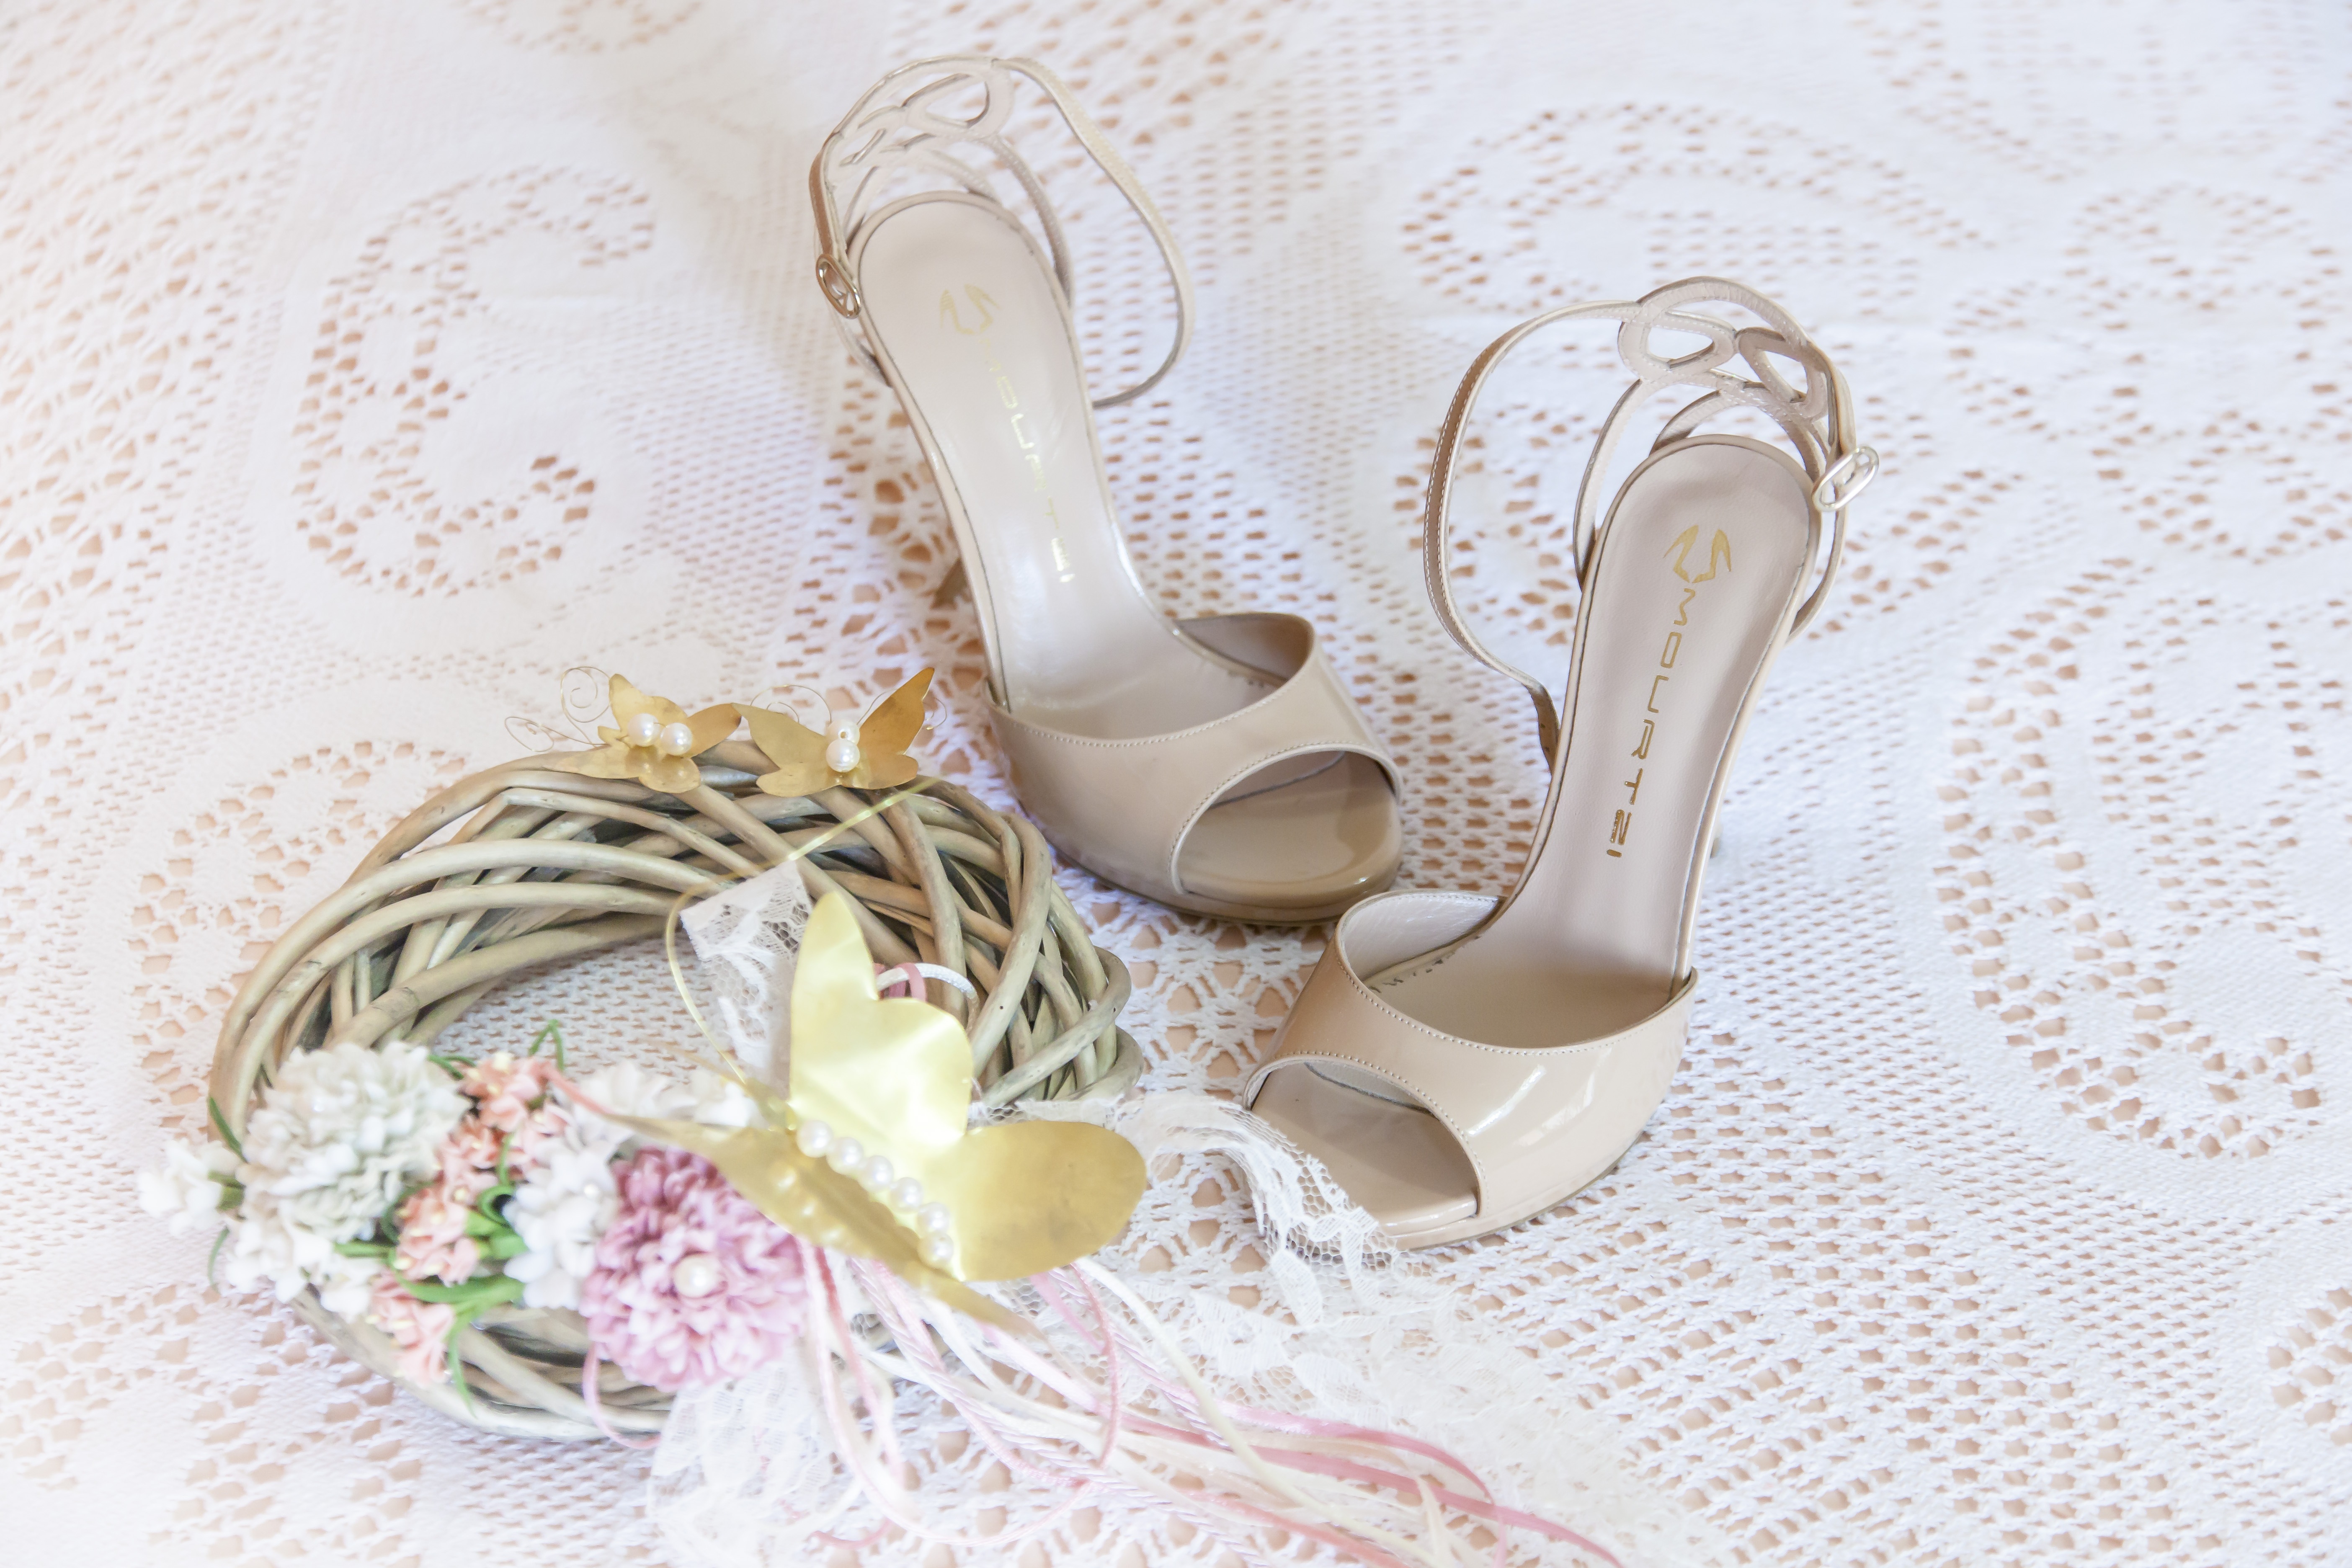
shoe, woman, flower, petal, decoration, color, butterfly, bride, marriage, crown, sandals, footwear, heels, wedding dresses, fine nude